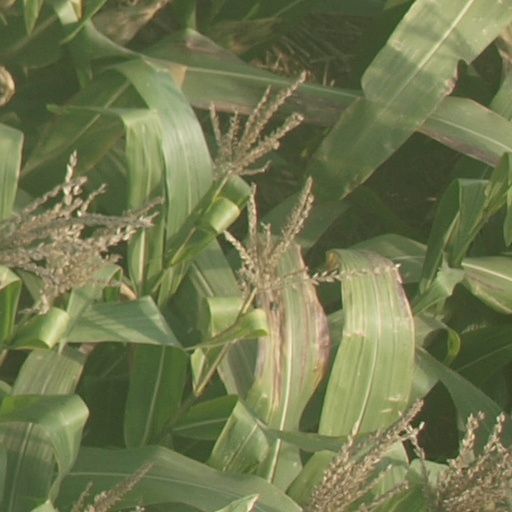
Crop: maize; corn